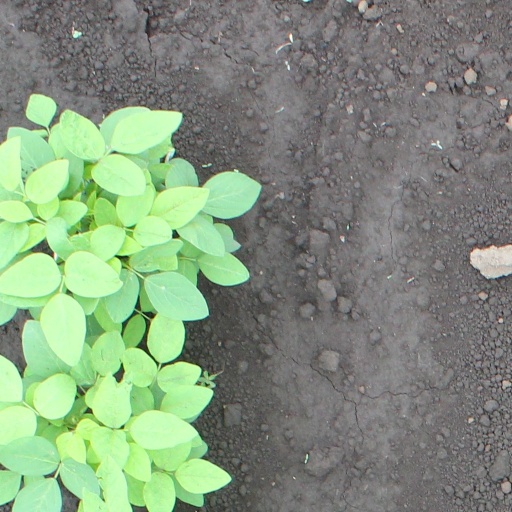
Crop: soybean